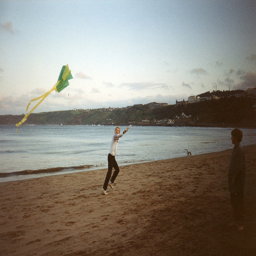
A man flying a kite on a beach as another watches.
A person is flying a kite on the beach.
A person running with a kite on a beach.
a man running to get a kite in the air
A young person standing on a sandy beach while flying a green kite.